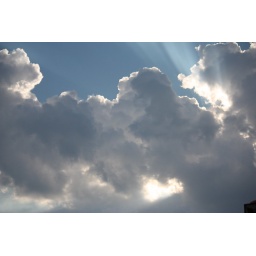
Blue sky over the cloud - 3